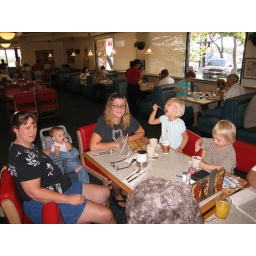
Final visit in San Antonio, before we all hit the road for home